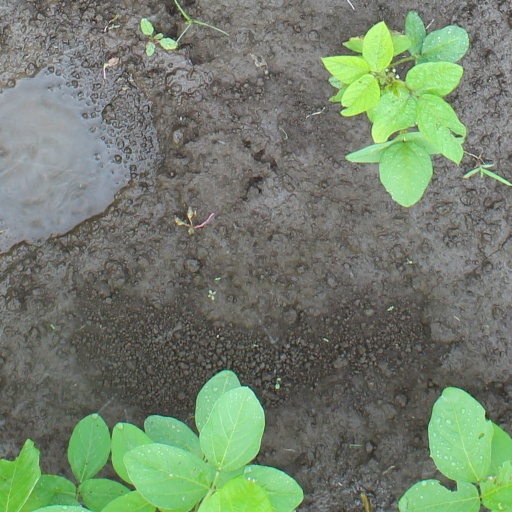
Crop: soybean